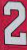
Number: 2